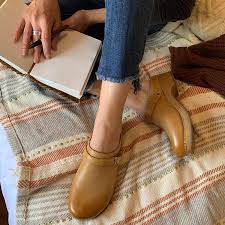
Label: Clog